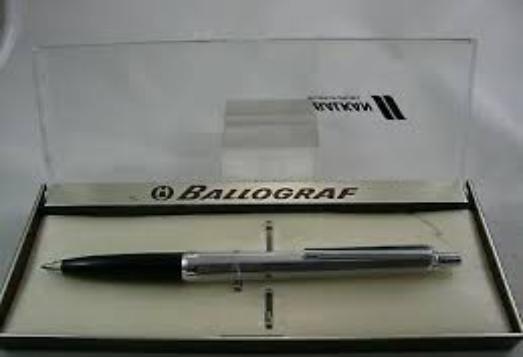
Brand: ballograf
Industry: Necessities